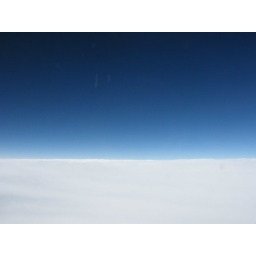
Dark blue sky above the clouds